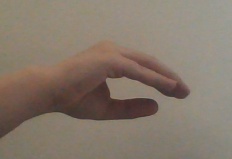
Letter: jeem